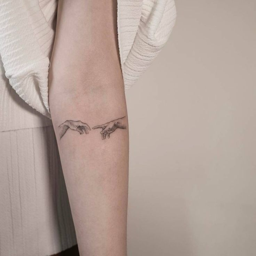
the creation of fictional character inspired fine line style tattoo on the left inner forearm .